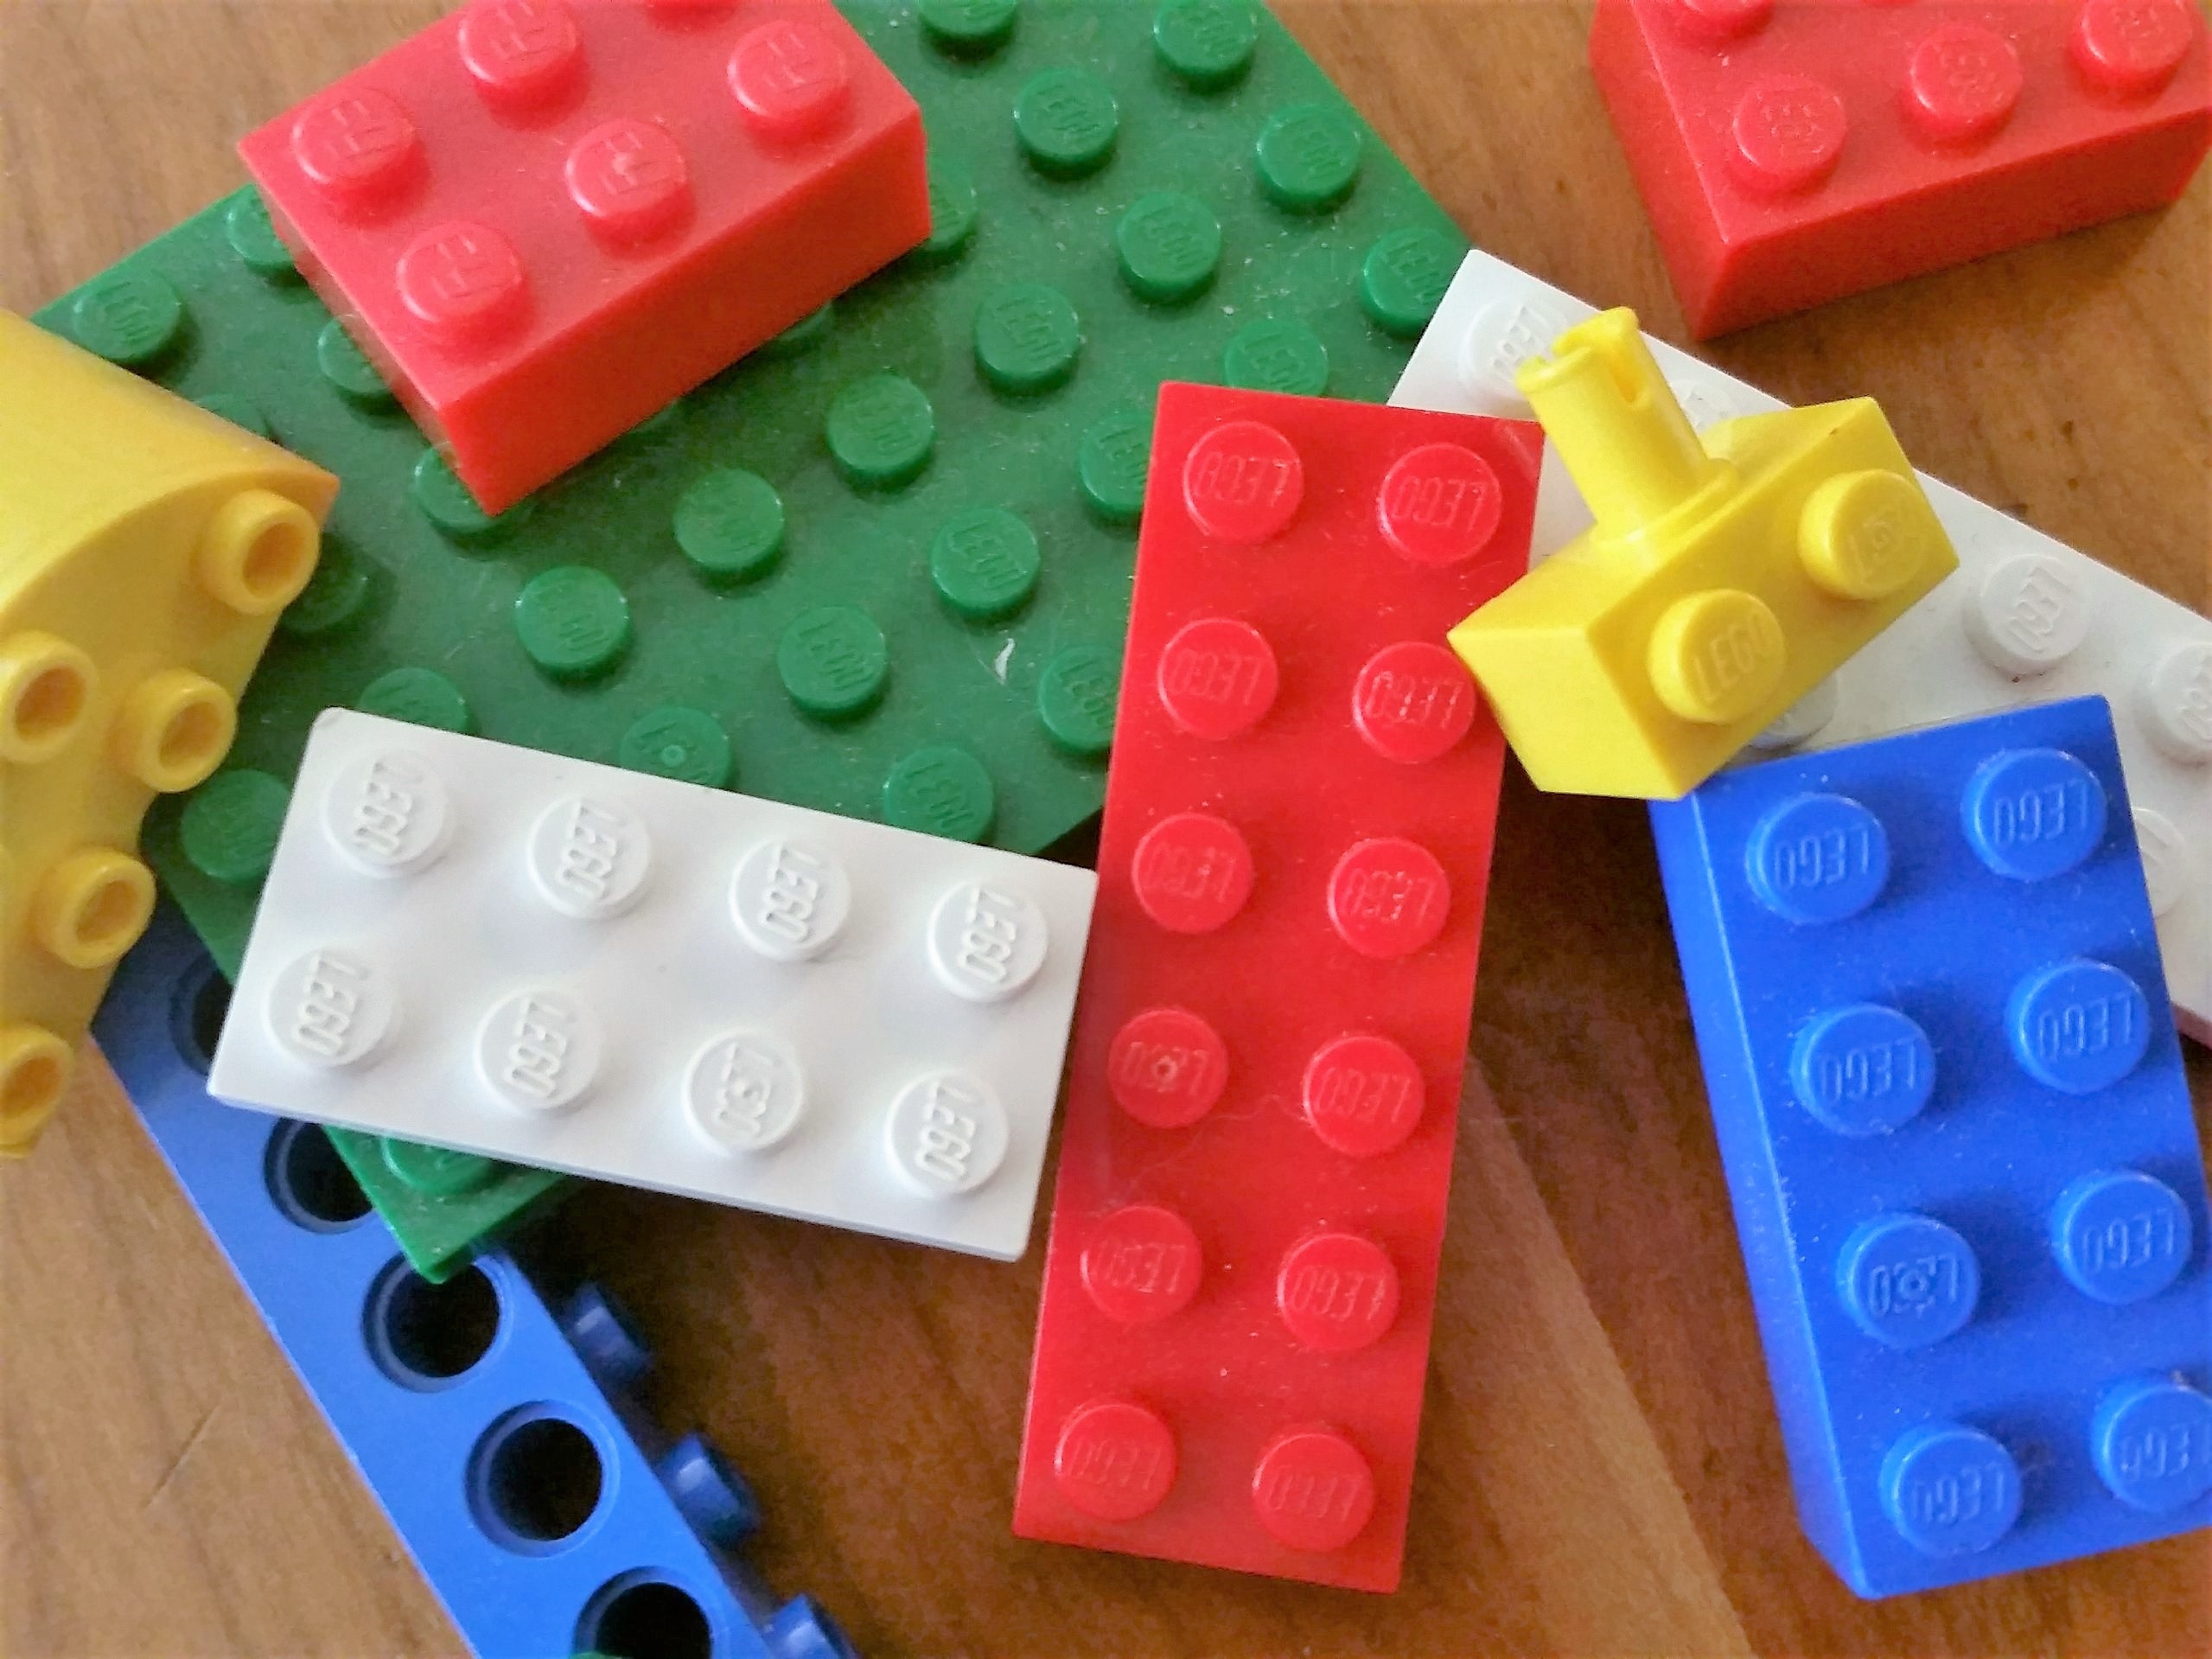
play, number, toy, block, lego, build, connect